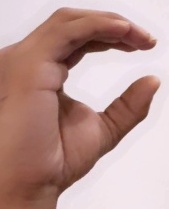
ASL sign: C